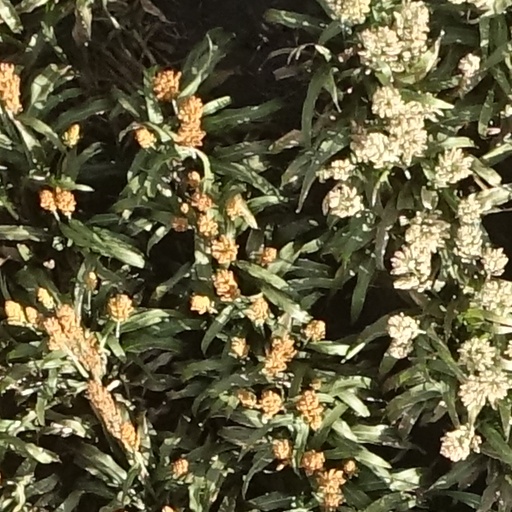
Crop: sorghum